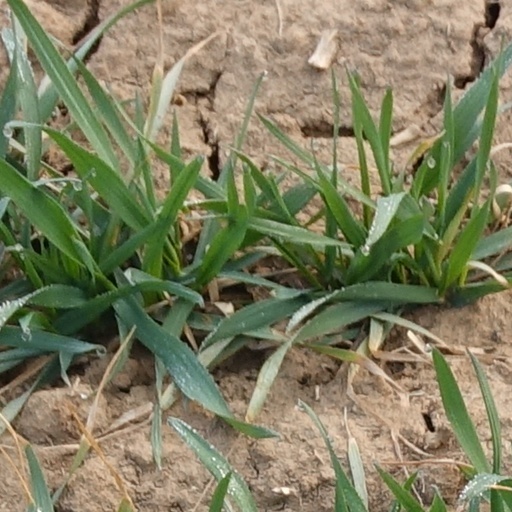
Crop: wheat